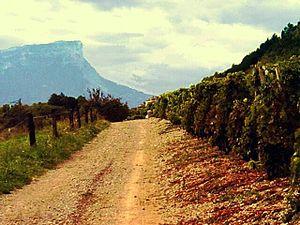
ARBIN, en Savoie (France) le vignoble, au fond le mont Granier.
L’Arbin, ou vin de Savoie Arbin, est un vin rouge de Savoie. Le cru vin de Savoie Arbin est une dénomination géographique au sein de l'appellation d'origine contrôlée vin de Savoie depuis 1973.